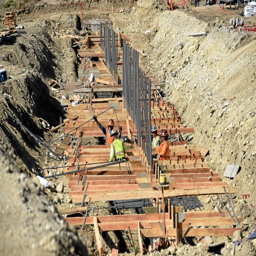
construction continues wednesday on the new football stadium .